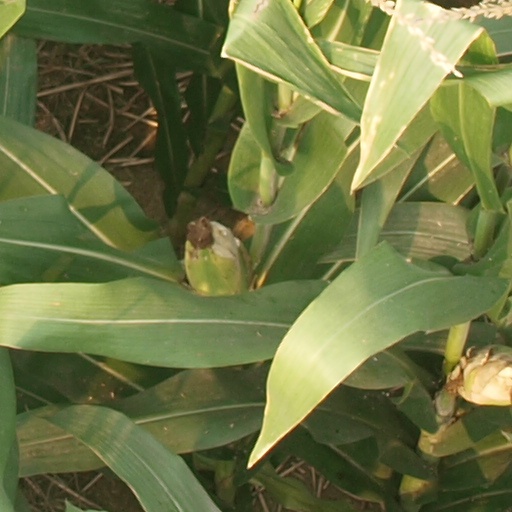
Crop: maize; corn